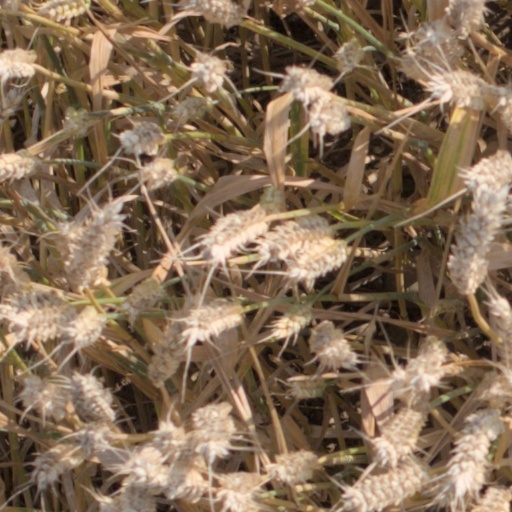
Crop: wheat